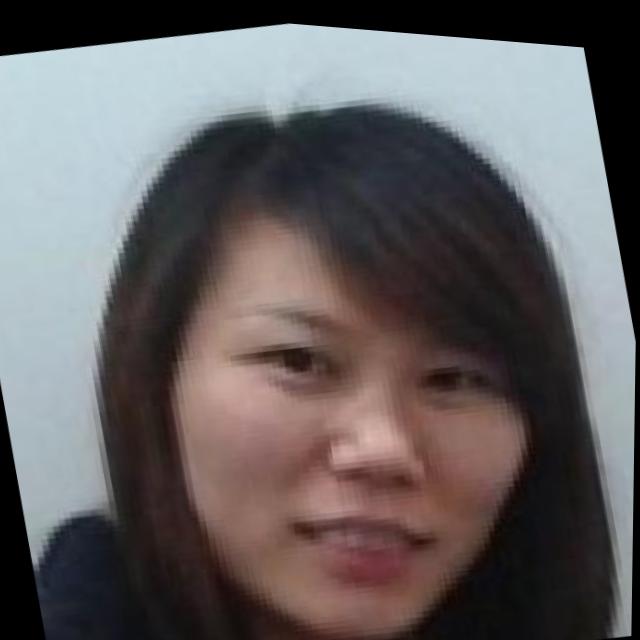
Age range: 21-44